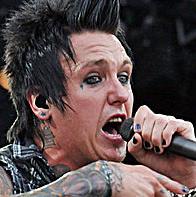
Age: 33